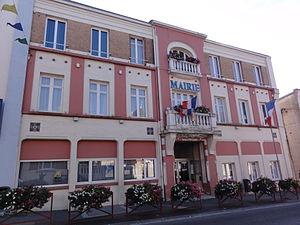
Hirson (Aisne), mairie
Hirson est une commune française, située dans le département de l'Aisne en région Hauts-de-France.